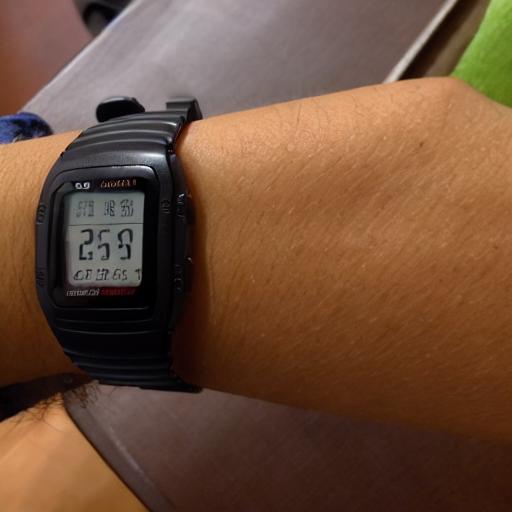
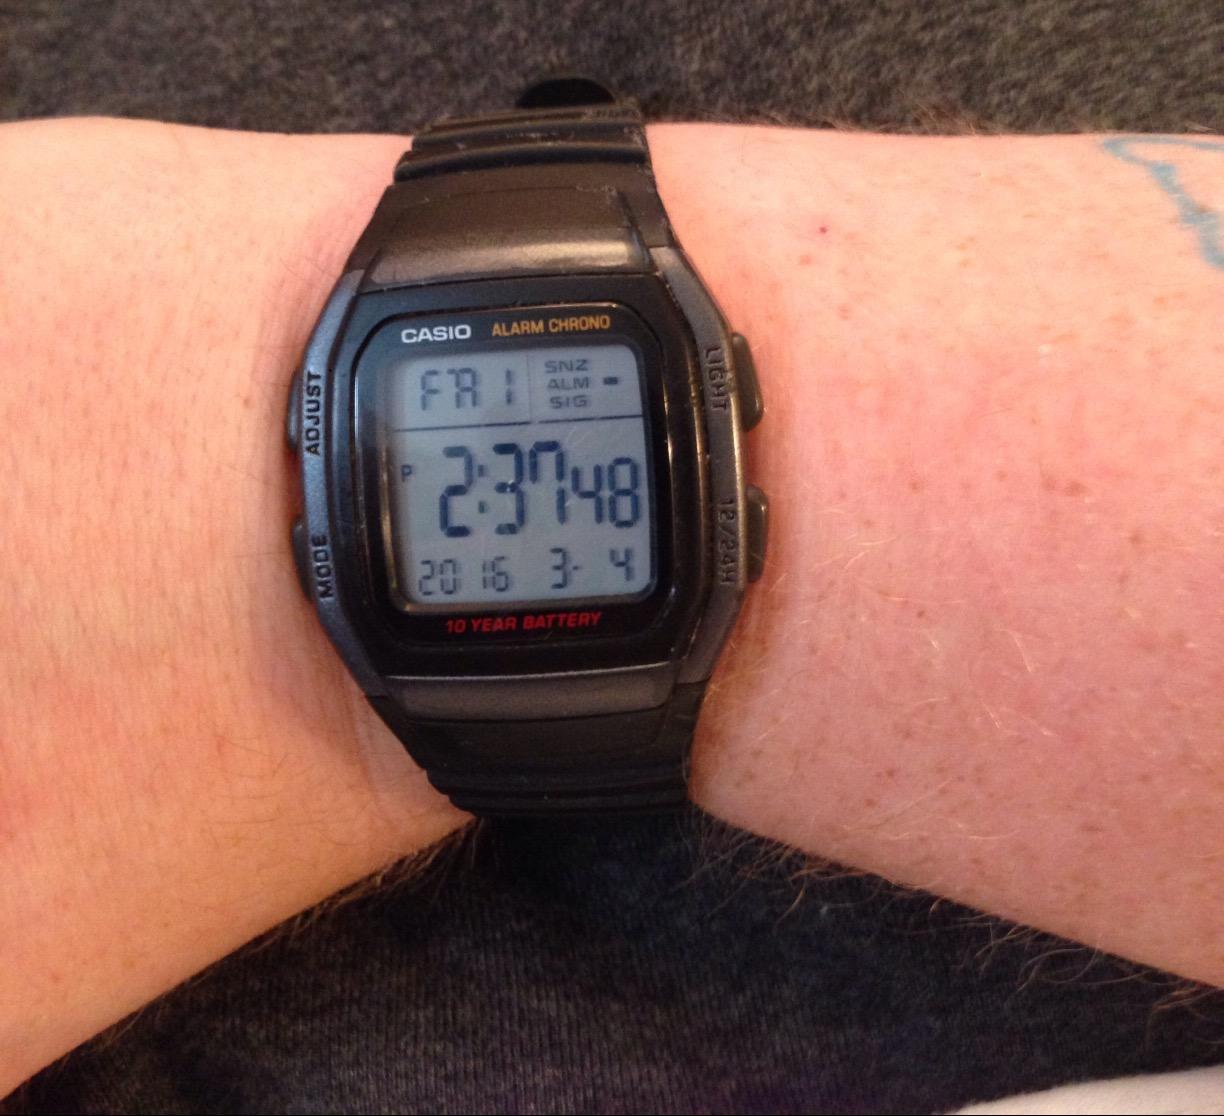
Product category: accessories_watch
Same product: no